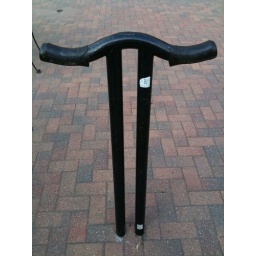
Interesting bike rack spotted in cedar falls